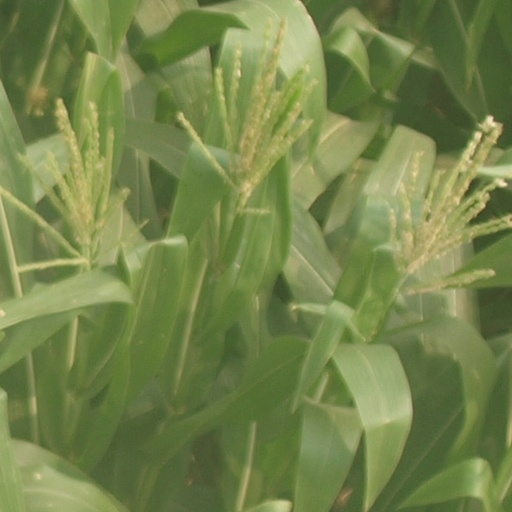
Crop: maize; corn